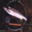
Label: trout